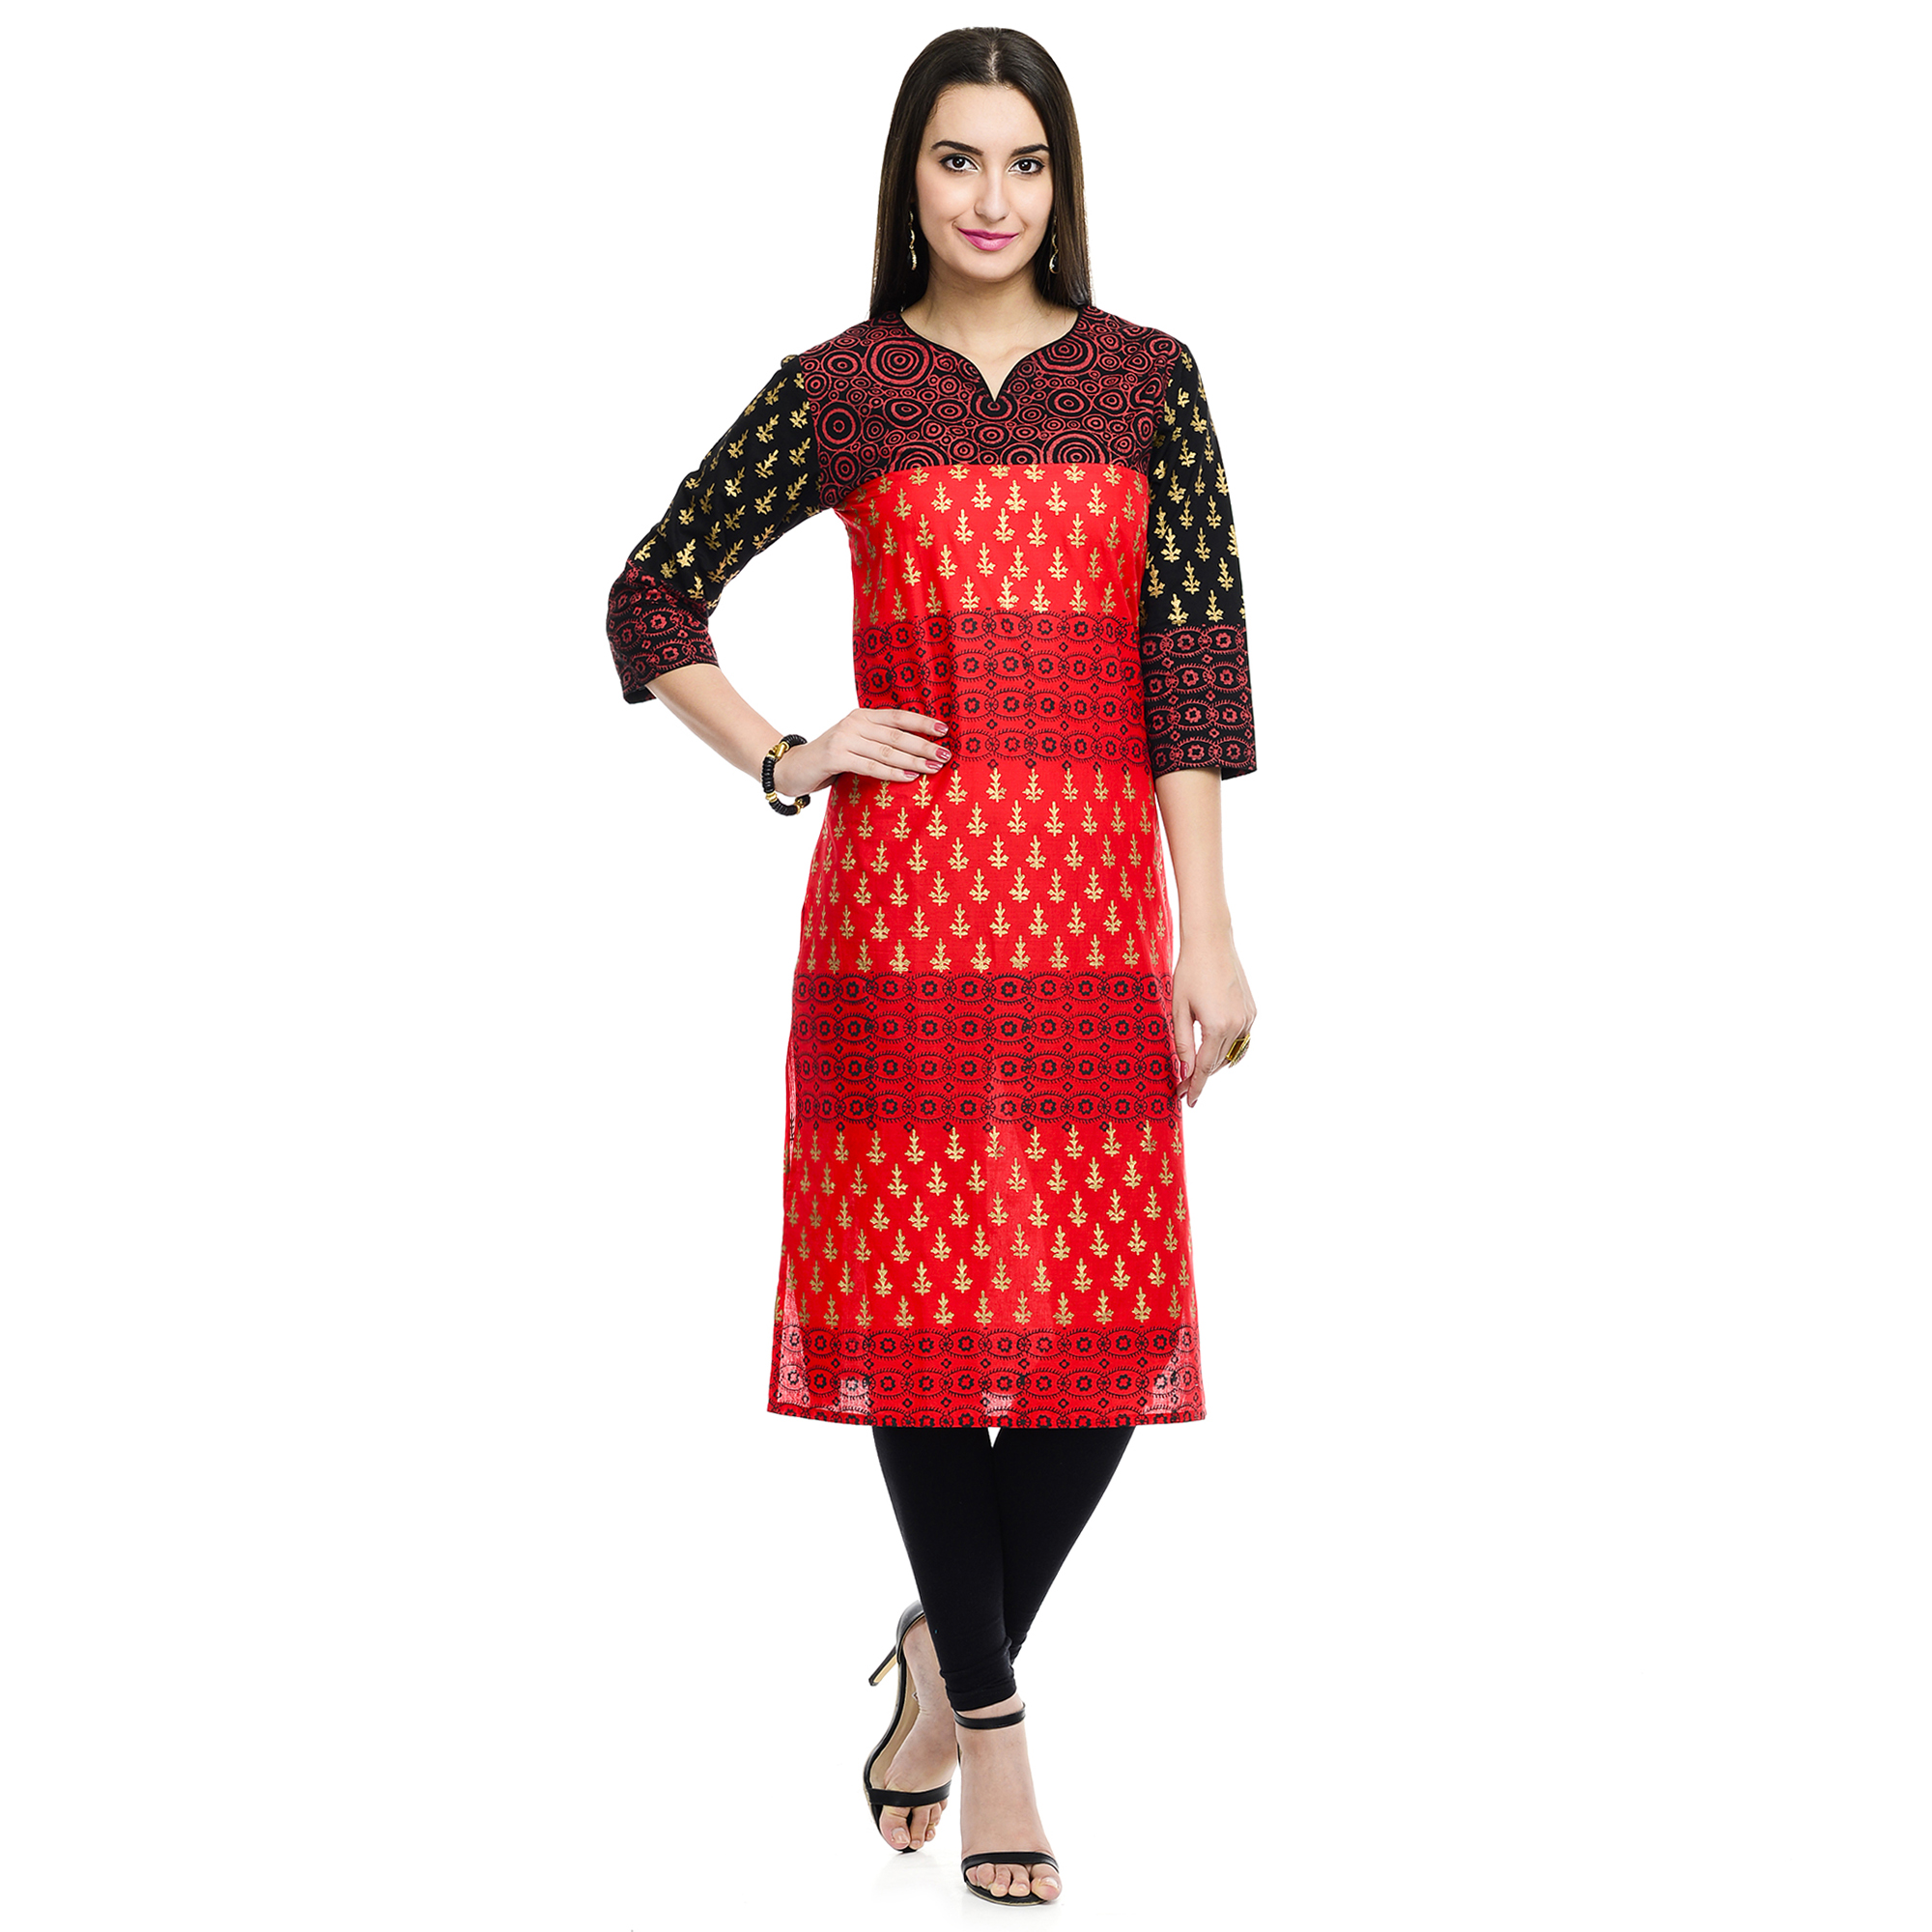
woman, texture, female, pattern, model, young, fashion, clothing, polka dot, textile, colors, dress, design, colours, sexy, elegant, pretty, magenta, casual, traditional, wear, glamour, stylish, maroon, sleeve, tartan, formal wear, day dress